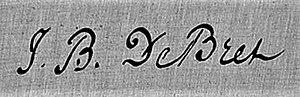
Jean-Baptiste Debret, né le 18 avril 1768 à Paris où il est mort le 28 juin 1848, est un peintre d'histoire français.